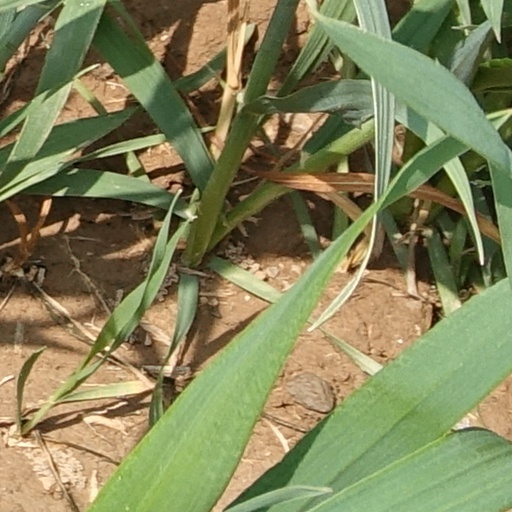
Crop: wheat